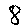
Label: 8